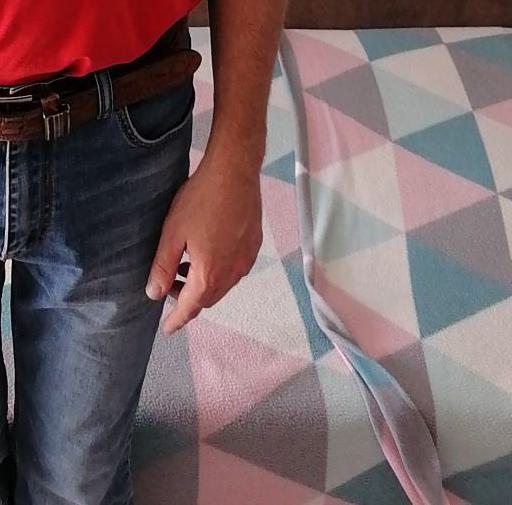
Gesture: no_gesture